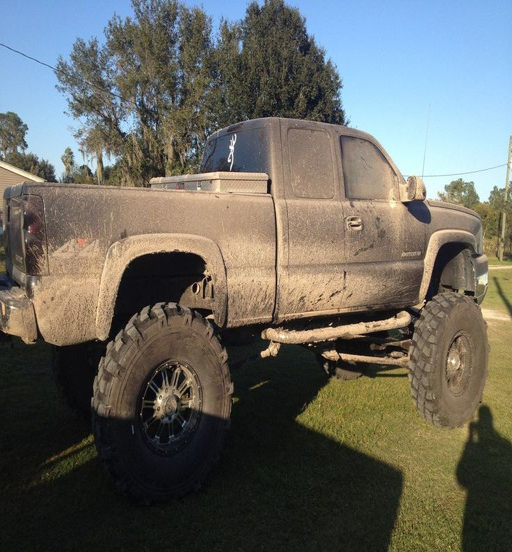
not a lot of mud around right now !